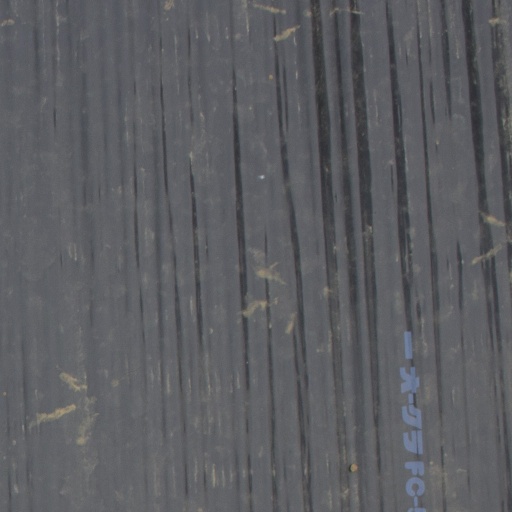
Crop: Jerusalem artichoke